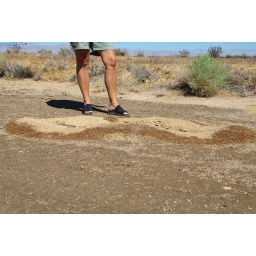
An ant hill that decided to thrive on a rarely used road in California City.